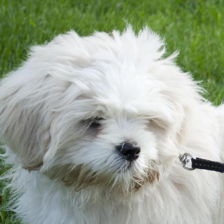
Label: animals